Carinthian Slovenes

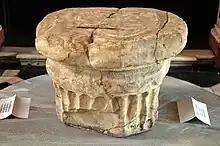
The Prince's Stone on which Carantanian princes were enthroned

The present-day Slovene-speaking area was initially settled towards the end of the early medieval Migration Period by, among others, the West Slavic peoples, and thereafter eventually by the South Slavs, who became the predominant group (see Slavic settlement of Eastern Alps). A South Slavic informal language with western Slavonic influence arose. At the end of the migration period, a Slavic proto-state called Carantania, the precursor of the later Duchy of Carinthia, arose; it extended far beyond the present area of the present state and its political center is said to have lain in the Zollfeld Valley.